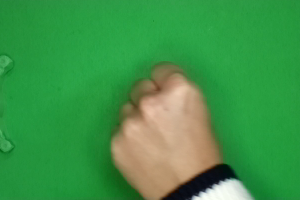
Label: rock